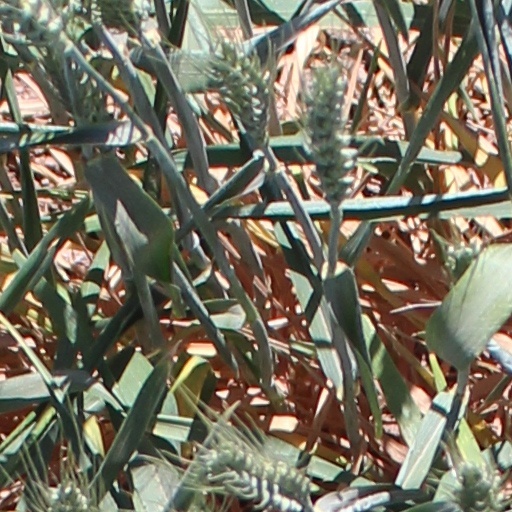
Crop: wheat